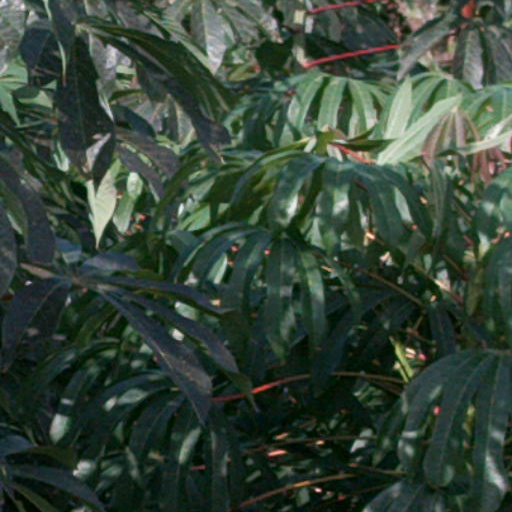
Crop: cassava